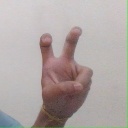
अक्षर: ई